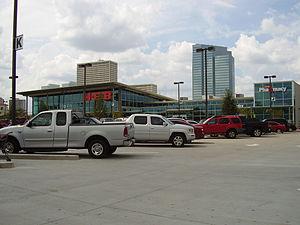
H-E-B, aussi connue sous le nom de H-E-B Grocery Stores, est une enseigne de grande distribution établie à San Antonio au Texas. Elle est composée de plus de 350 points de vente dans cet État ainsi qu'au nord du Mexique. L'entreprise possède également l'enseigne Central Market, détaillant en produits biologiques haut de gamme et en épicerie fine. En 2013, l'entreprise engendrait un revenu supérieur à 20 milliards de dollars. Au regard des ses revenus de 2010, H-E-B est le vingt-cinquième plus grand distributeur aux États-Unis. L'enseigne se situe en quinzième position sur la liste Forbes des « Plus importantes compagnie américaines » de 2014. En 2008, Supermarket News classe H-E-B au treizième rang du « Top 75 des grands distributeurs d'Amérique du Nord »et, en 2010, le Progressive Grocer nome l'enseigne « Distributeur de l'Année ».